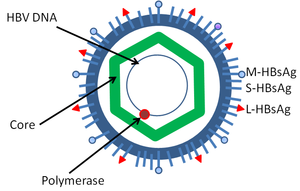
Virus
Model af en Hepatitis B virus
"""Vira"" omdirigeres hertil. For den franske by Vira, se Vira.